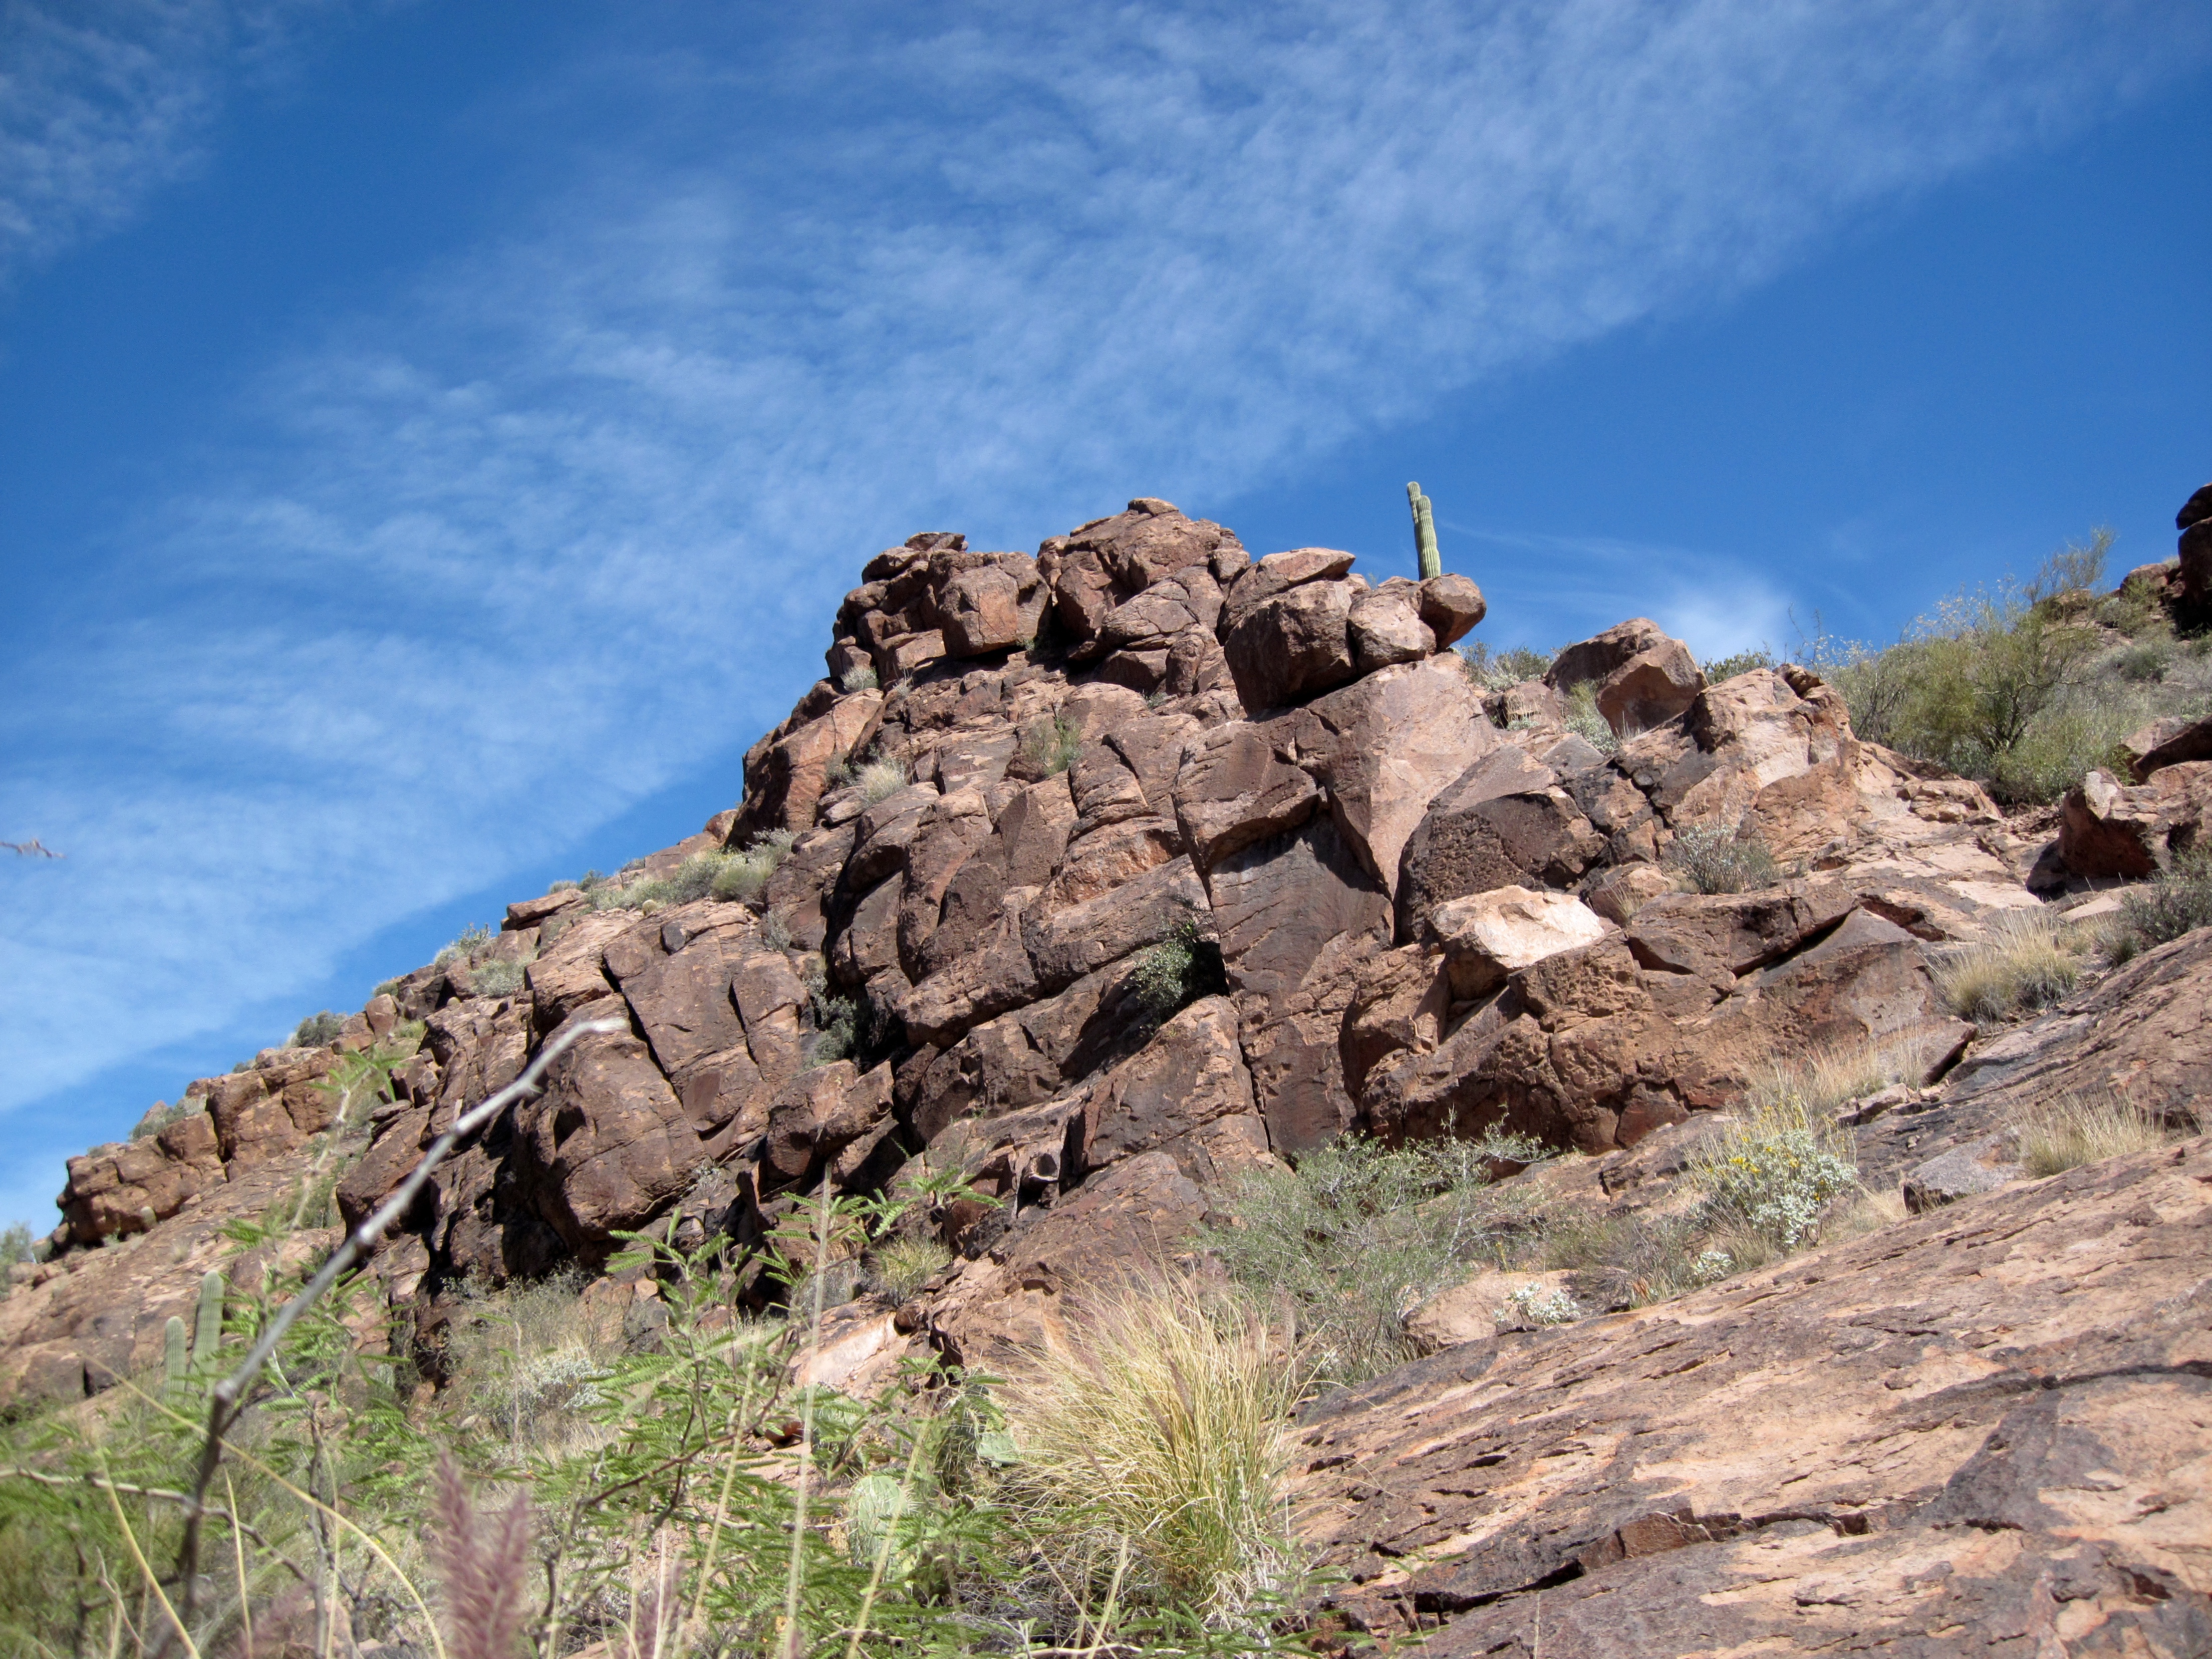
landscape, rock, wilderness, walking, mountain, adventure, mountain range, formation, cliff, terrain, material, ridge, summit, geology, badlands, plateau, wadi, mountainous landforms